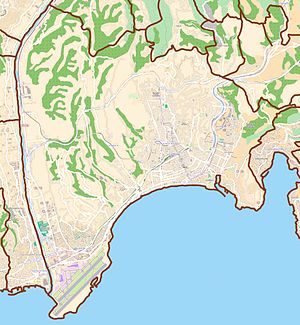
Stade Municipal du Ray
Stade Municipal du Rays beliggenhed i Frankrig 43°43′24″N 7°15′32″Ø﻿ / ﻿43.72331°N 7.25875°Ø﻿ / 43.72331; 7.25875Koordinater: 43°43′24″N 7°15′32″Ø﻿ / ﻿43.72331°N 7.25875°Ø﻿ / 43.72331; 7.25875
Stade Municipal du Ray ligger i Nice
Stade Municipal du Ray var et fodboldstadion i Nice i Provence-Alpes-Côte d'Azur-regionen af Frankrig. Stadionet blev indviet 30. januar 1927 og var hjemmebane for Ligue 1-klubben OGC Nice indtil september 2013, da denne flyttede ud til sit nye stadion Allianz Riviera. Der var plads til 17.415 tilskuere.